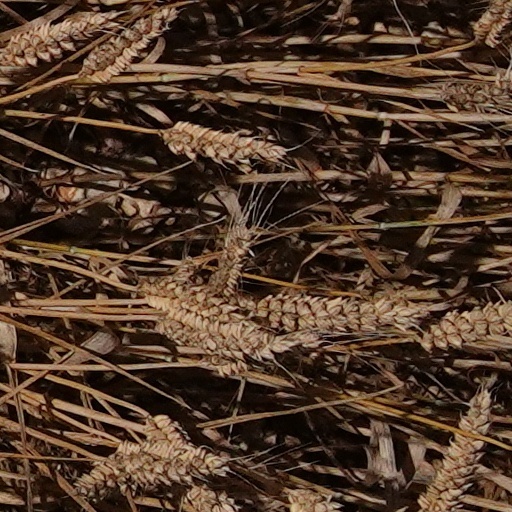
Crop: wheat